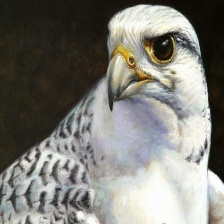
Species: GYRFALCON
Scientific name: FALCO RUSTICOLUS